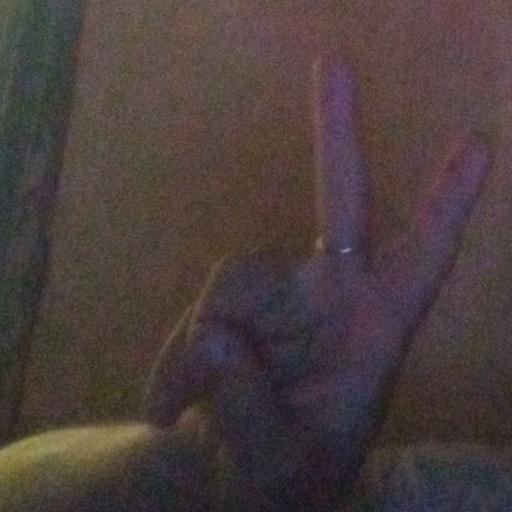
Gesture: peace